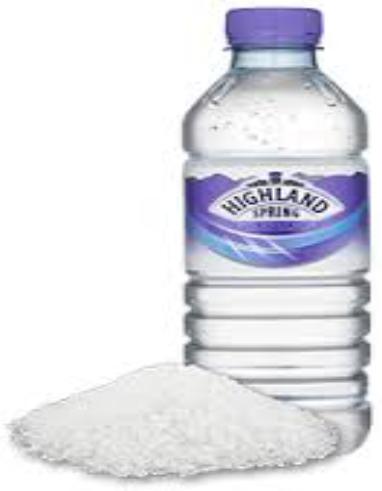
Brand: Highland Spring
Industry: Food